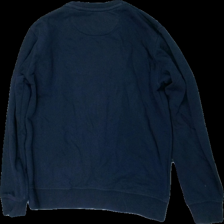
View: back
Type: Sweater
Category: Children
Brand: Gant
Colors: Blue, White
Material: 76% cotton, 24% polyester
Pattern: Logo print
Cut: Regular, C-collar
Size: 170
Season: All
Price range: 50-100
Recommended usage: Reuse